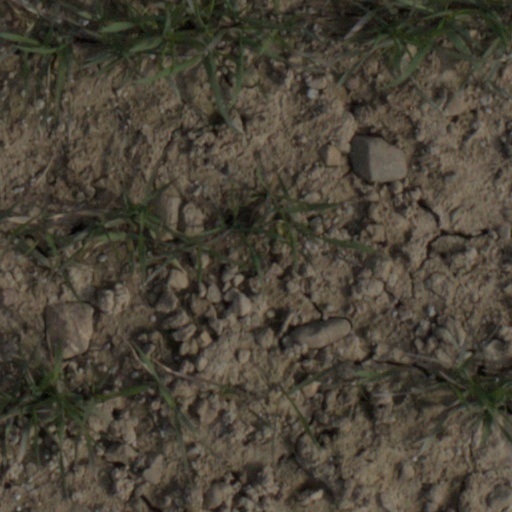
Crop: wheat